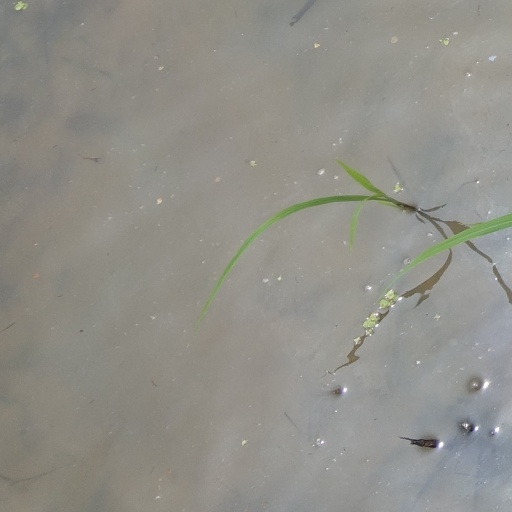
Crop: rice